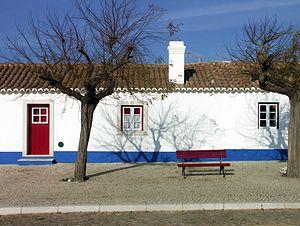
Maison typique à Porto Covo (Portugal) Português: Casa típica em Porto Covo, Portugal